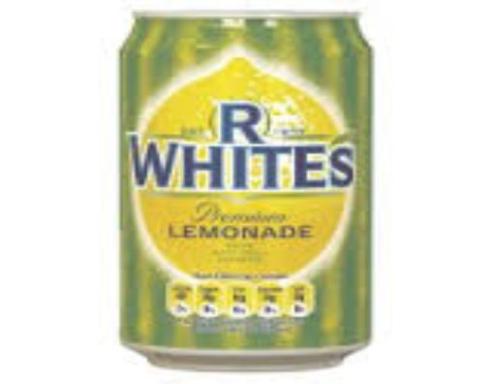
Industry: Food